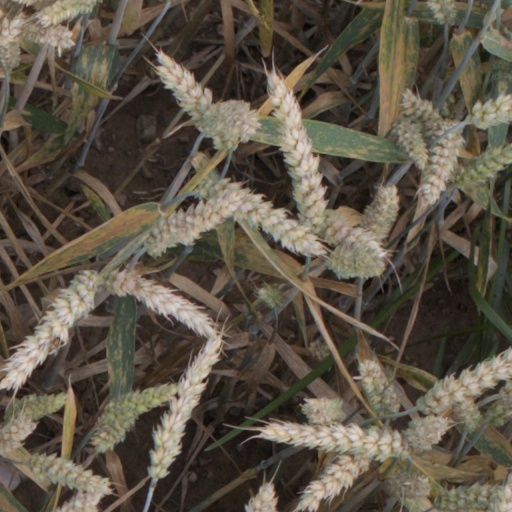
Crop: wheat